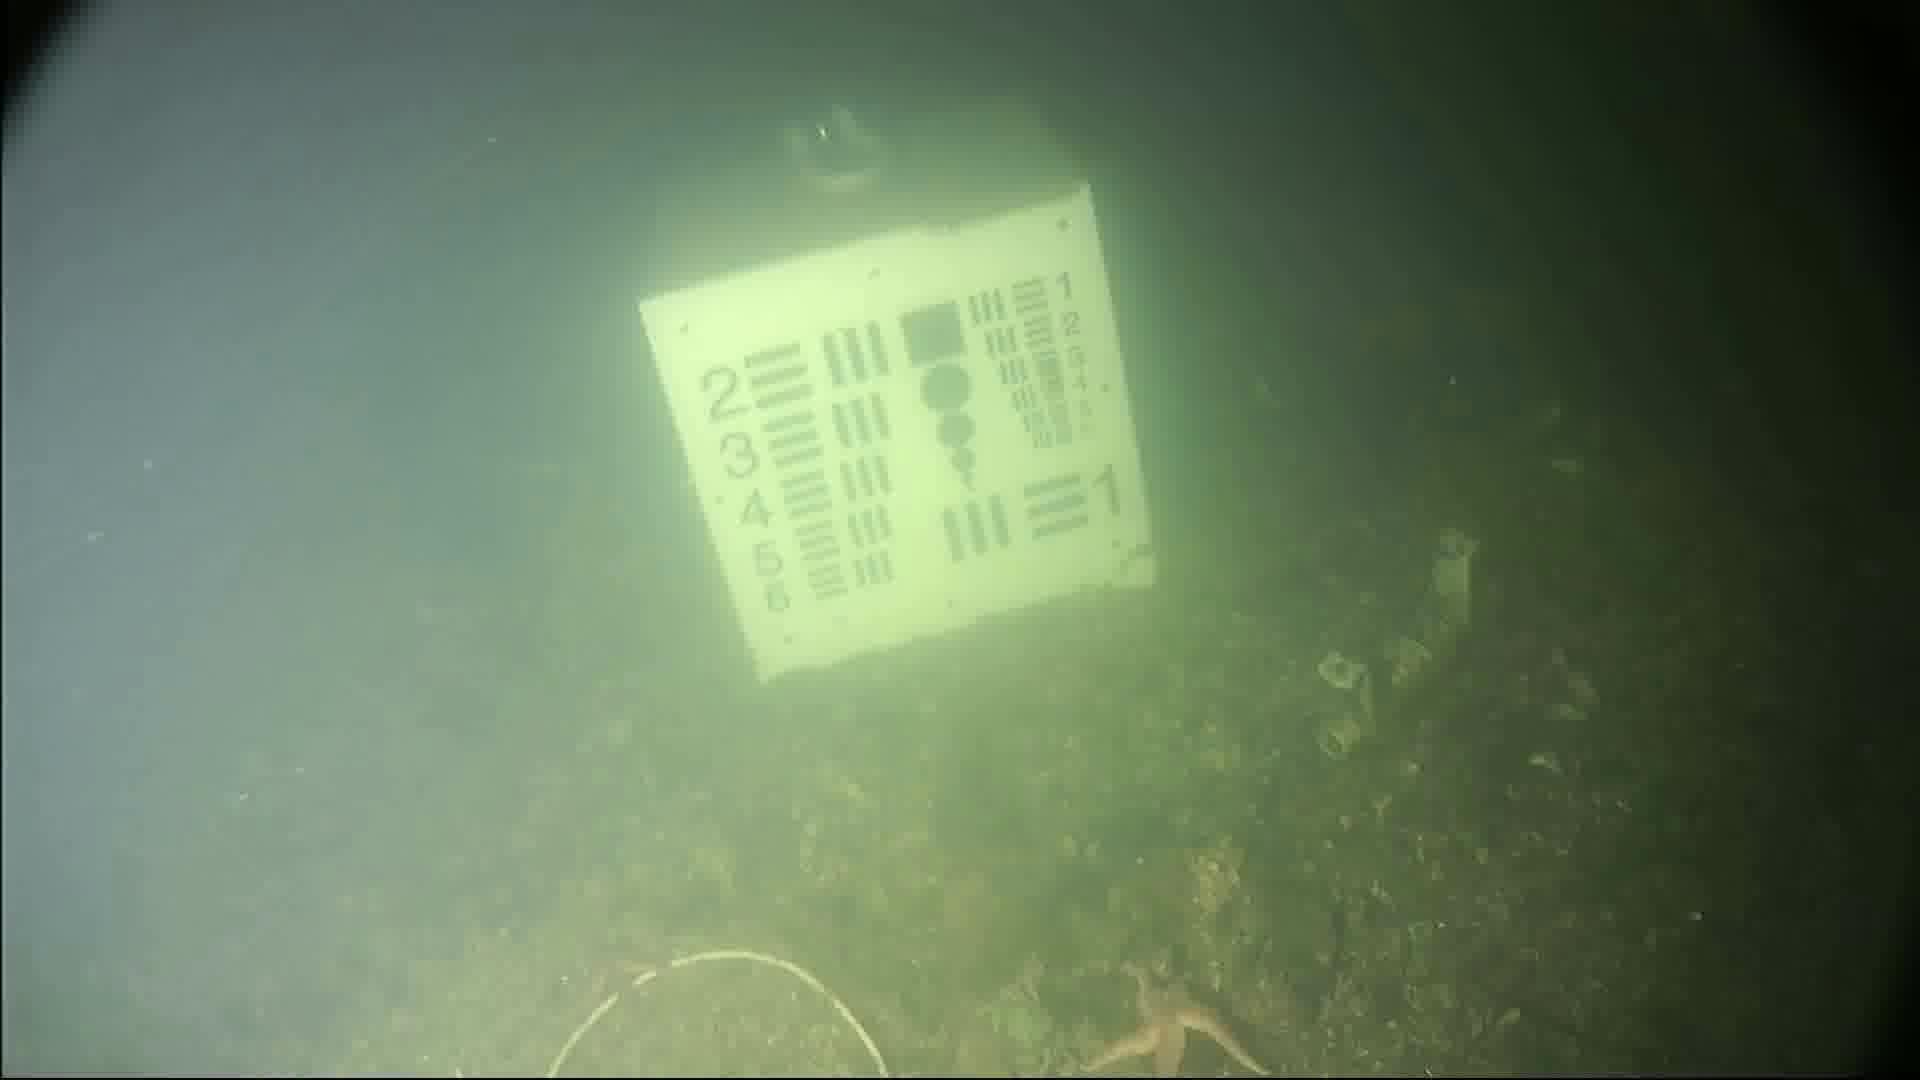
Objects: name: starfish
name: crab